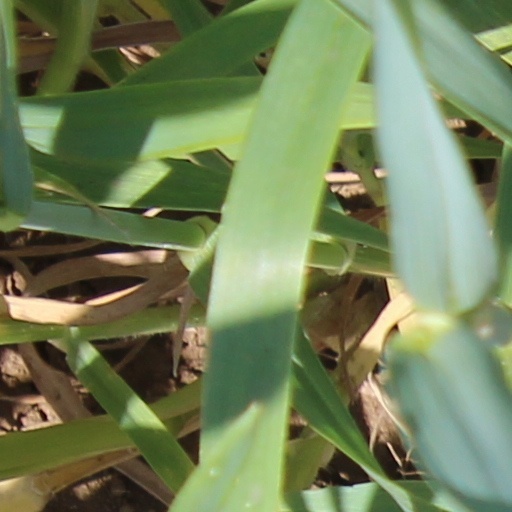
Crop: wheat